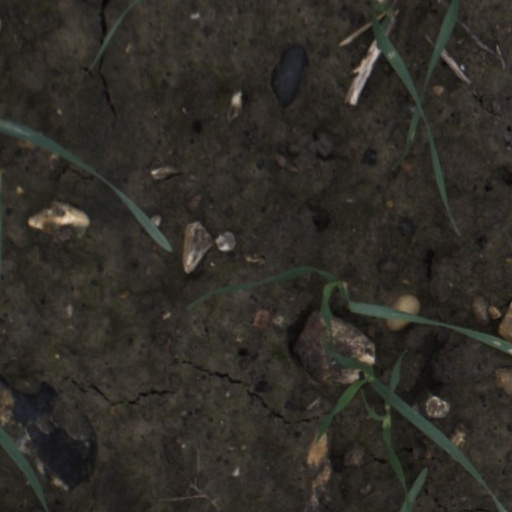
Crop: wheat